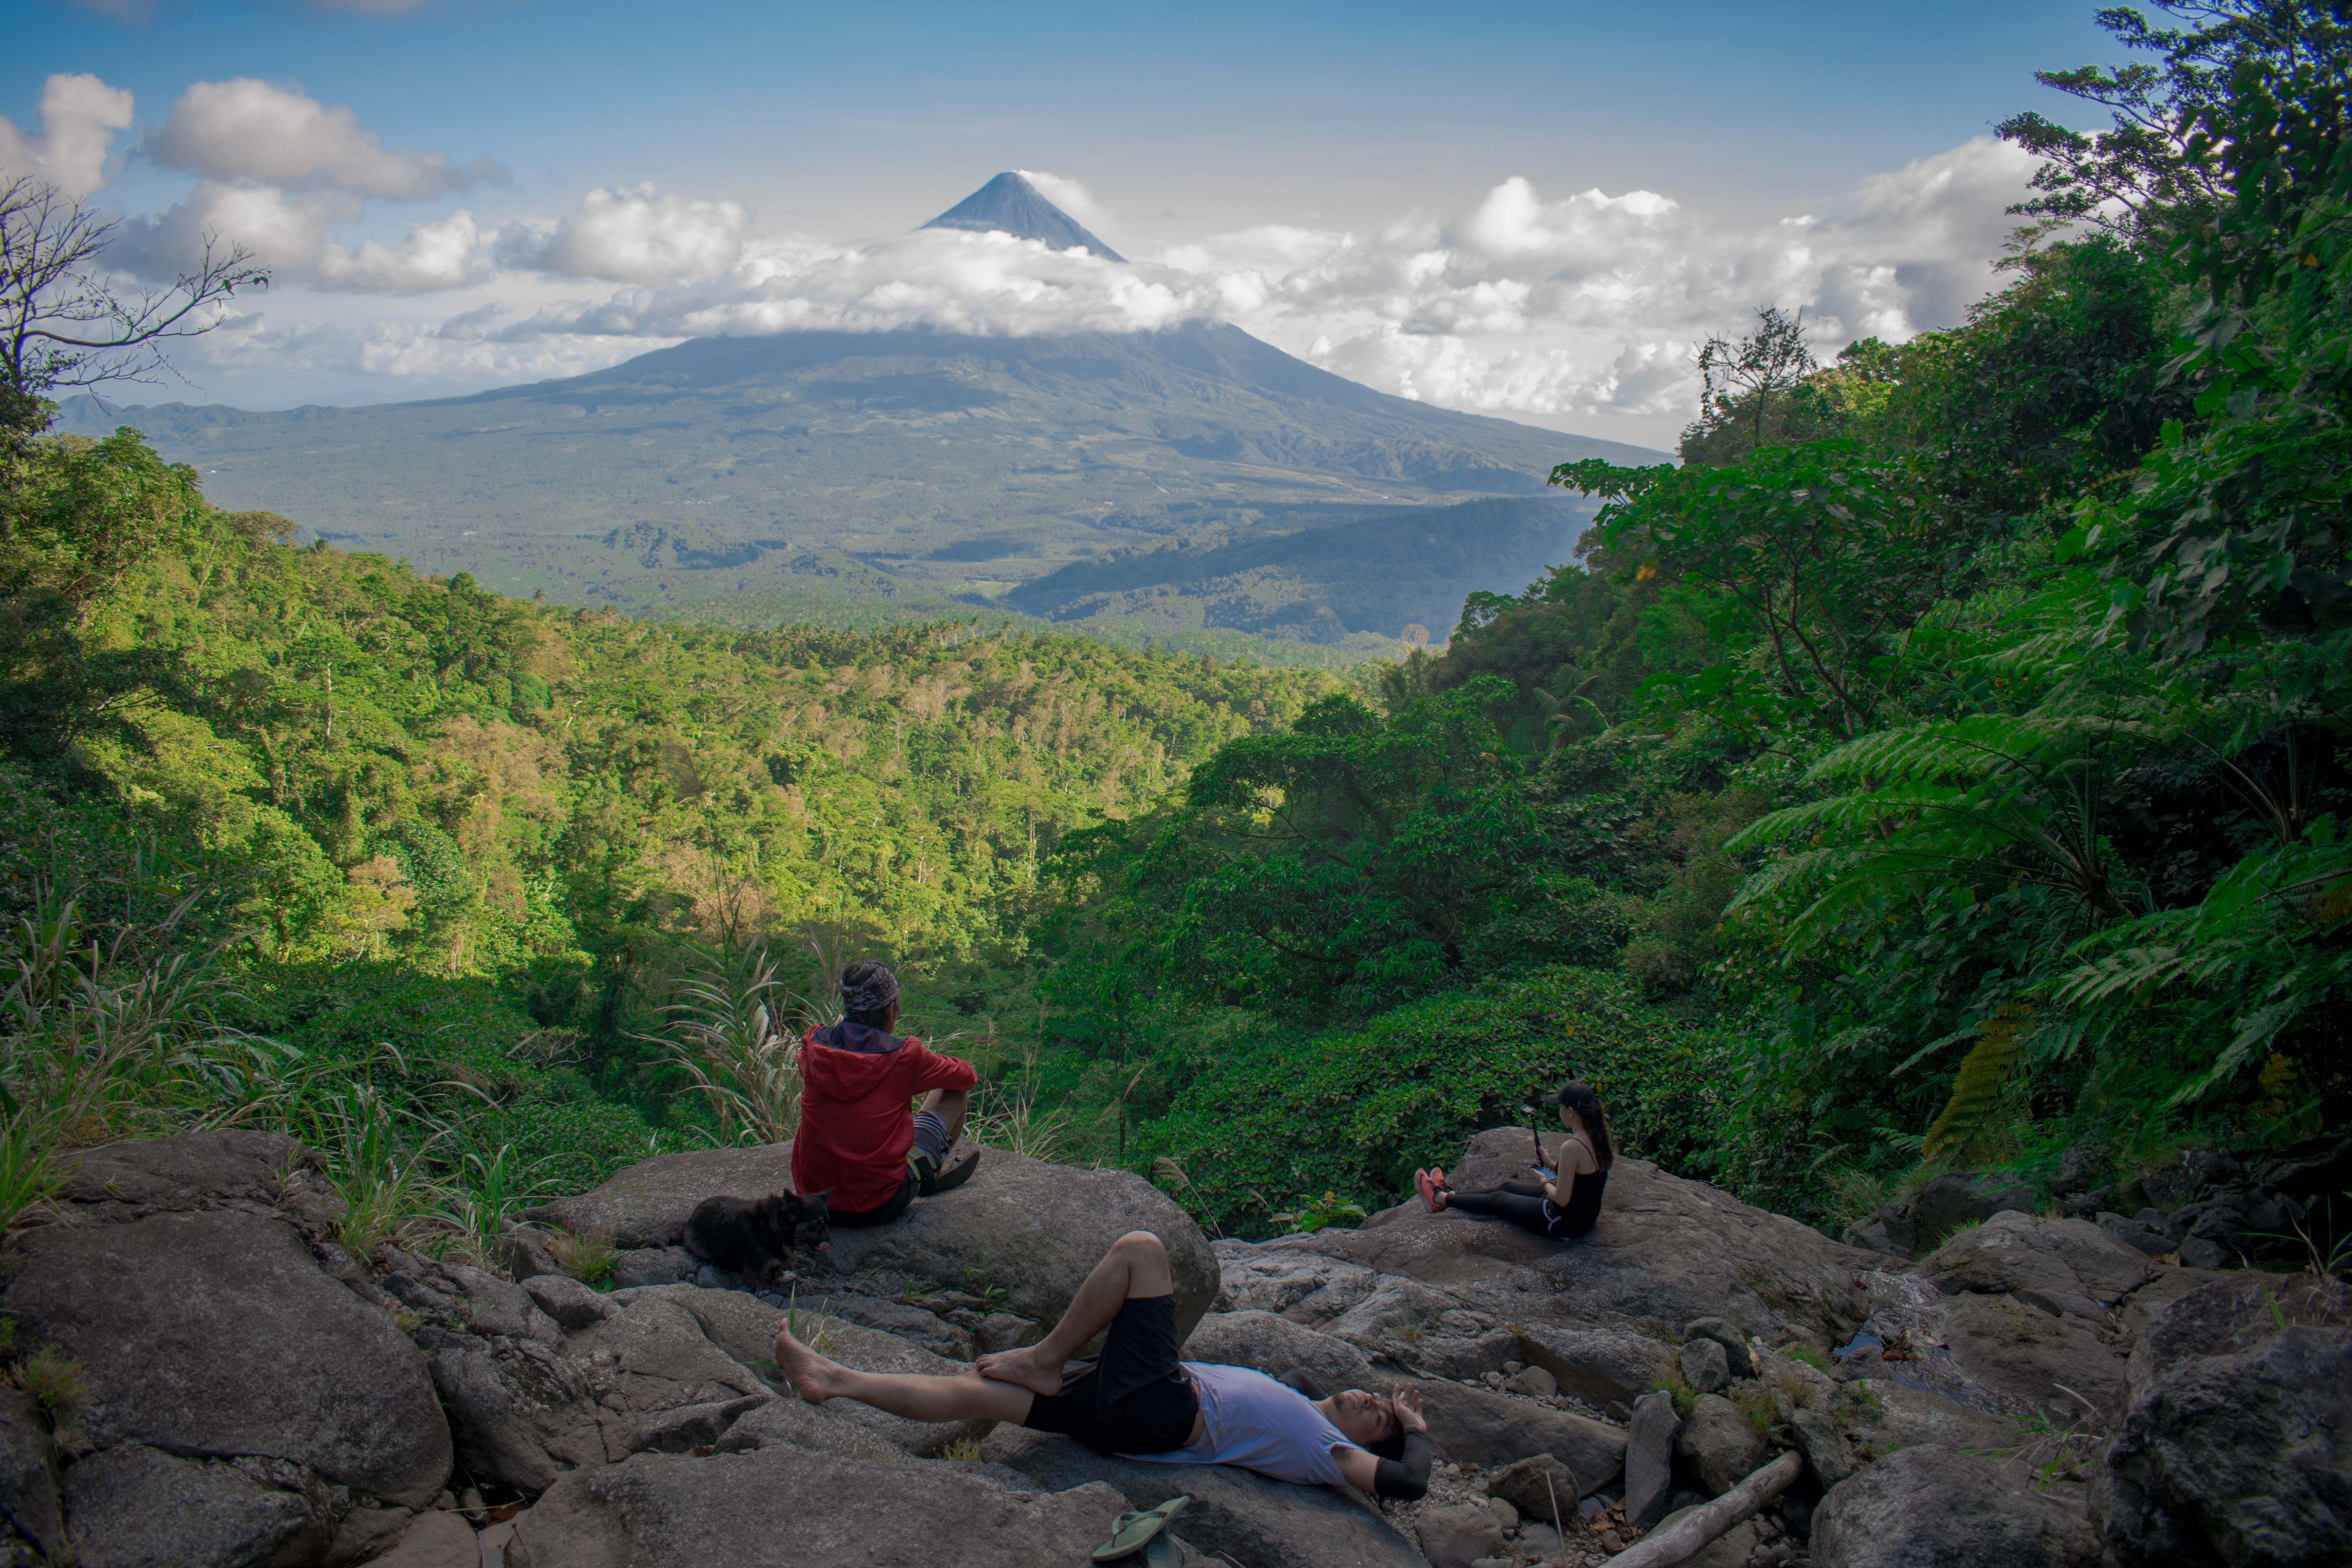
mountainous landforms, mountain, nature, wilderness, highland, natural environment, mountain range, hill, nature reserve, sky, hill station, ridge, valley, adventure, jungle, rock, forest, rainforest, tree, national park, landscape, recreation, cloud, mount scenery, geological phenomenon, tourism, fell, alps, river, tropical and subtropical coniferous forests, backpacking, summit, hiking